Panay

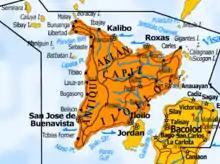

Panay island is the sixth largest island in the Philippines by area, with a total land area of . Mount Madja-as is the highest point in Panay with an elevation of above sea level, located in town of Culasi in the northern province of Antique. Central Panay Mountain Range is the longest and largest mountain range in the island with a total length of north-south. Panay River is the longest river in the island with a total length of located in the province of Capiz.